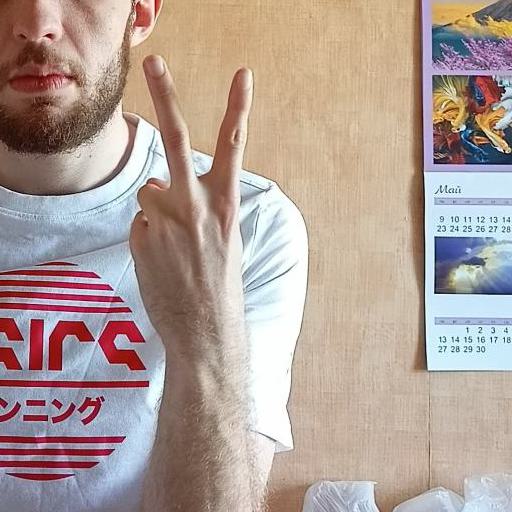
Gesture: peace_inverted